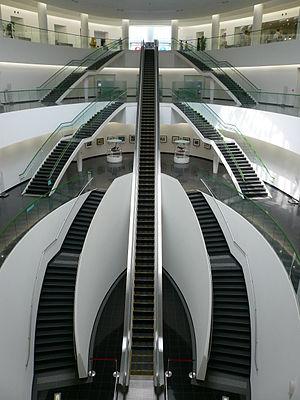
Le musée préfectoral des dinosaures de Fukui est un musée consacré aux dinosaures, situé dans la ville de Katsuyama, préfecture de Fukui au Japon. Ouvert le 14 juillet 2000, c'est un des nombreux musées au Japon financés par une préfecture.